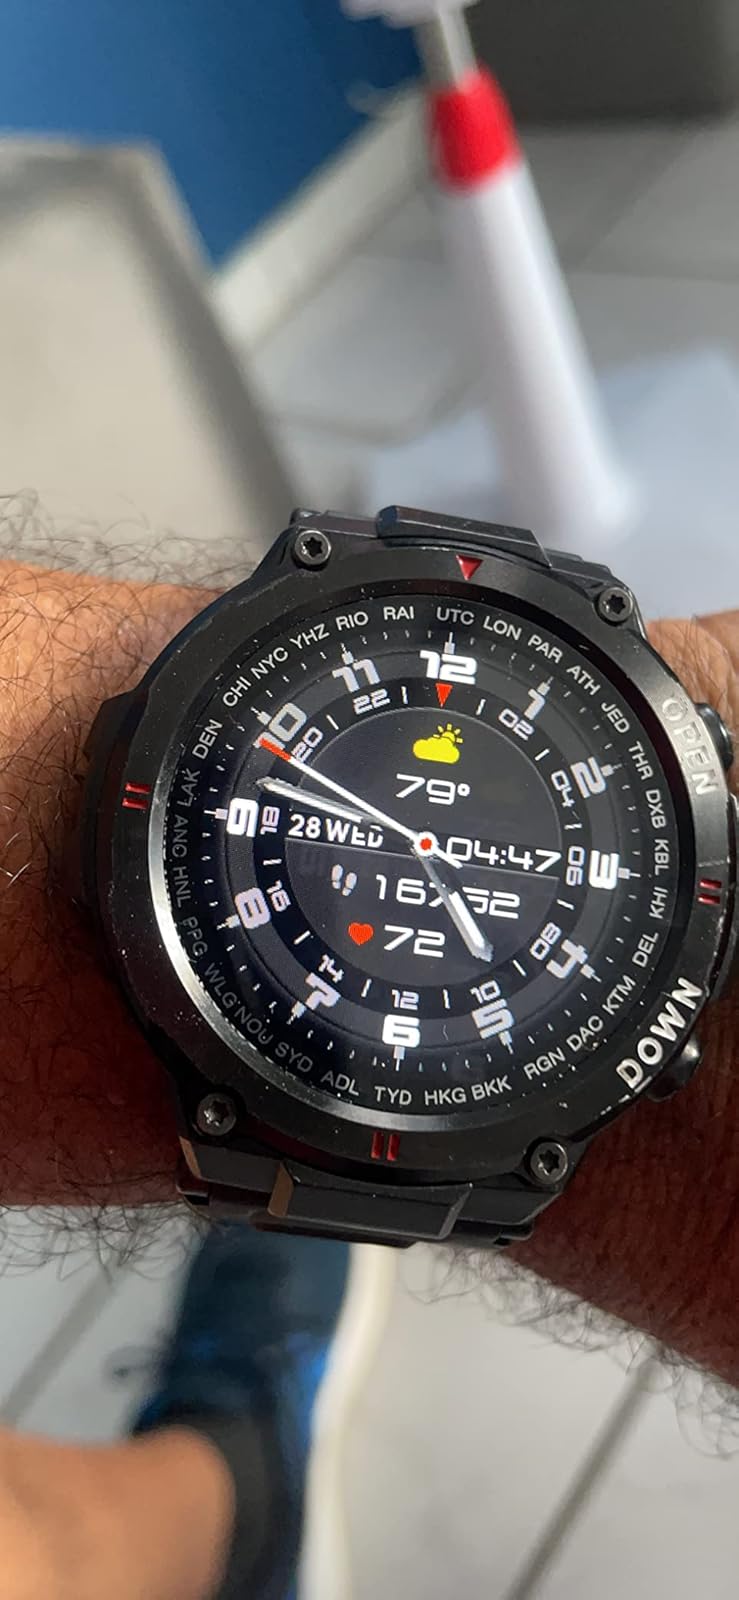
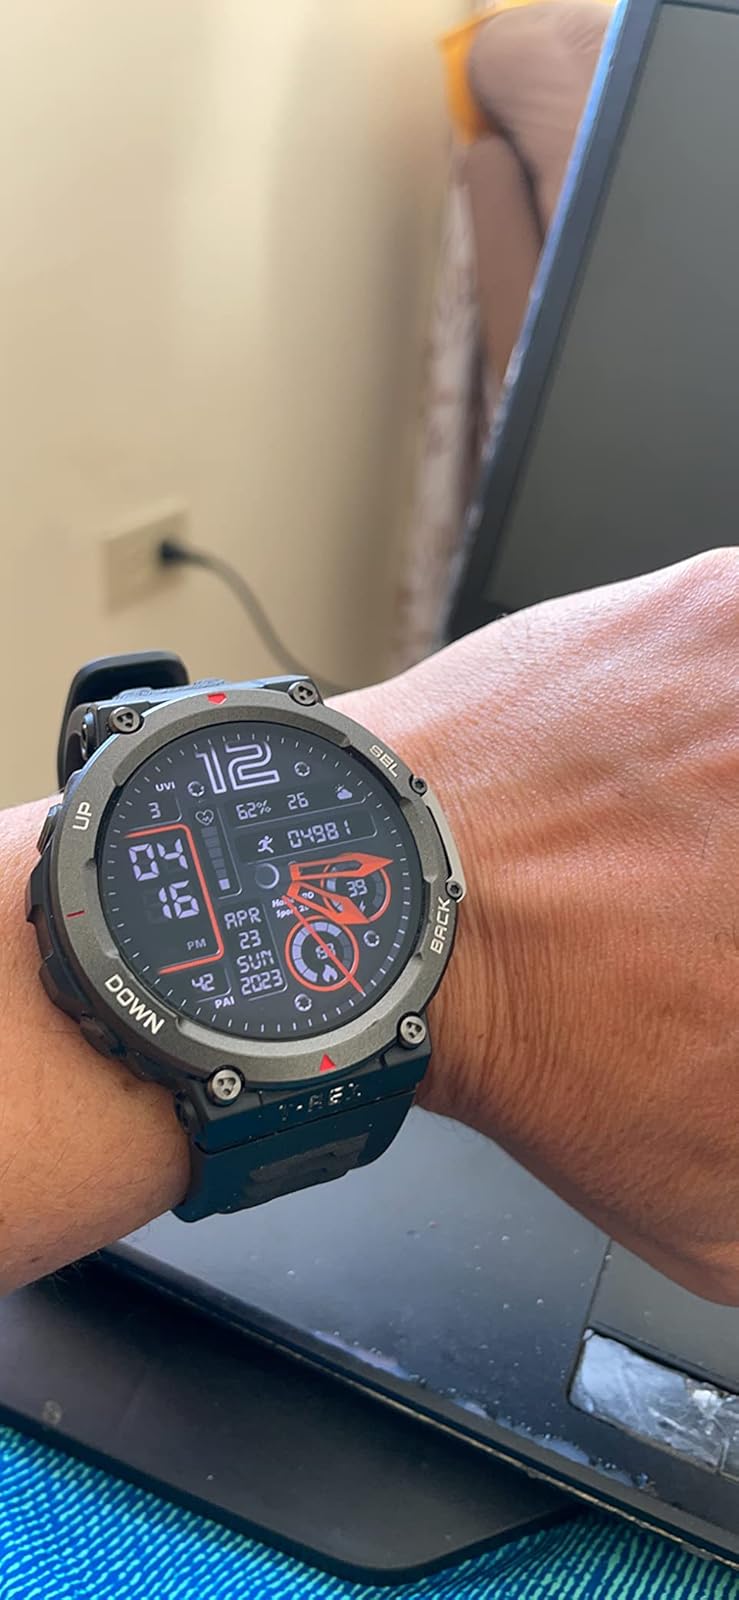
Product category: smartwatch
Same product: no